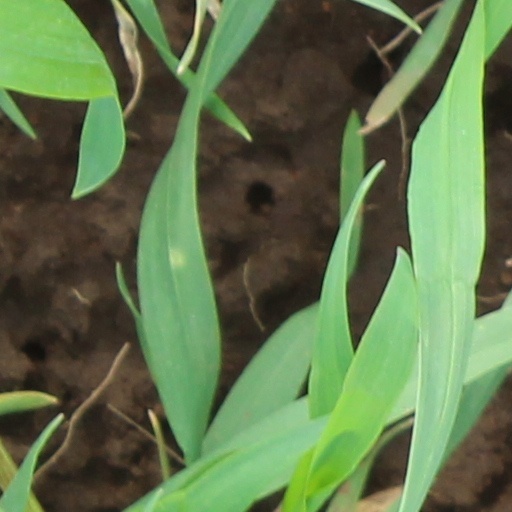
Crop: wheat